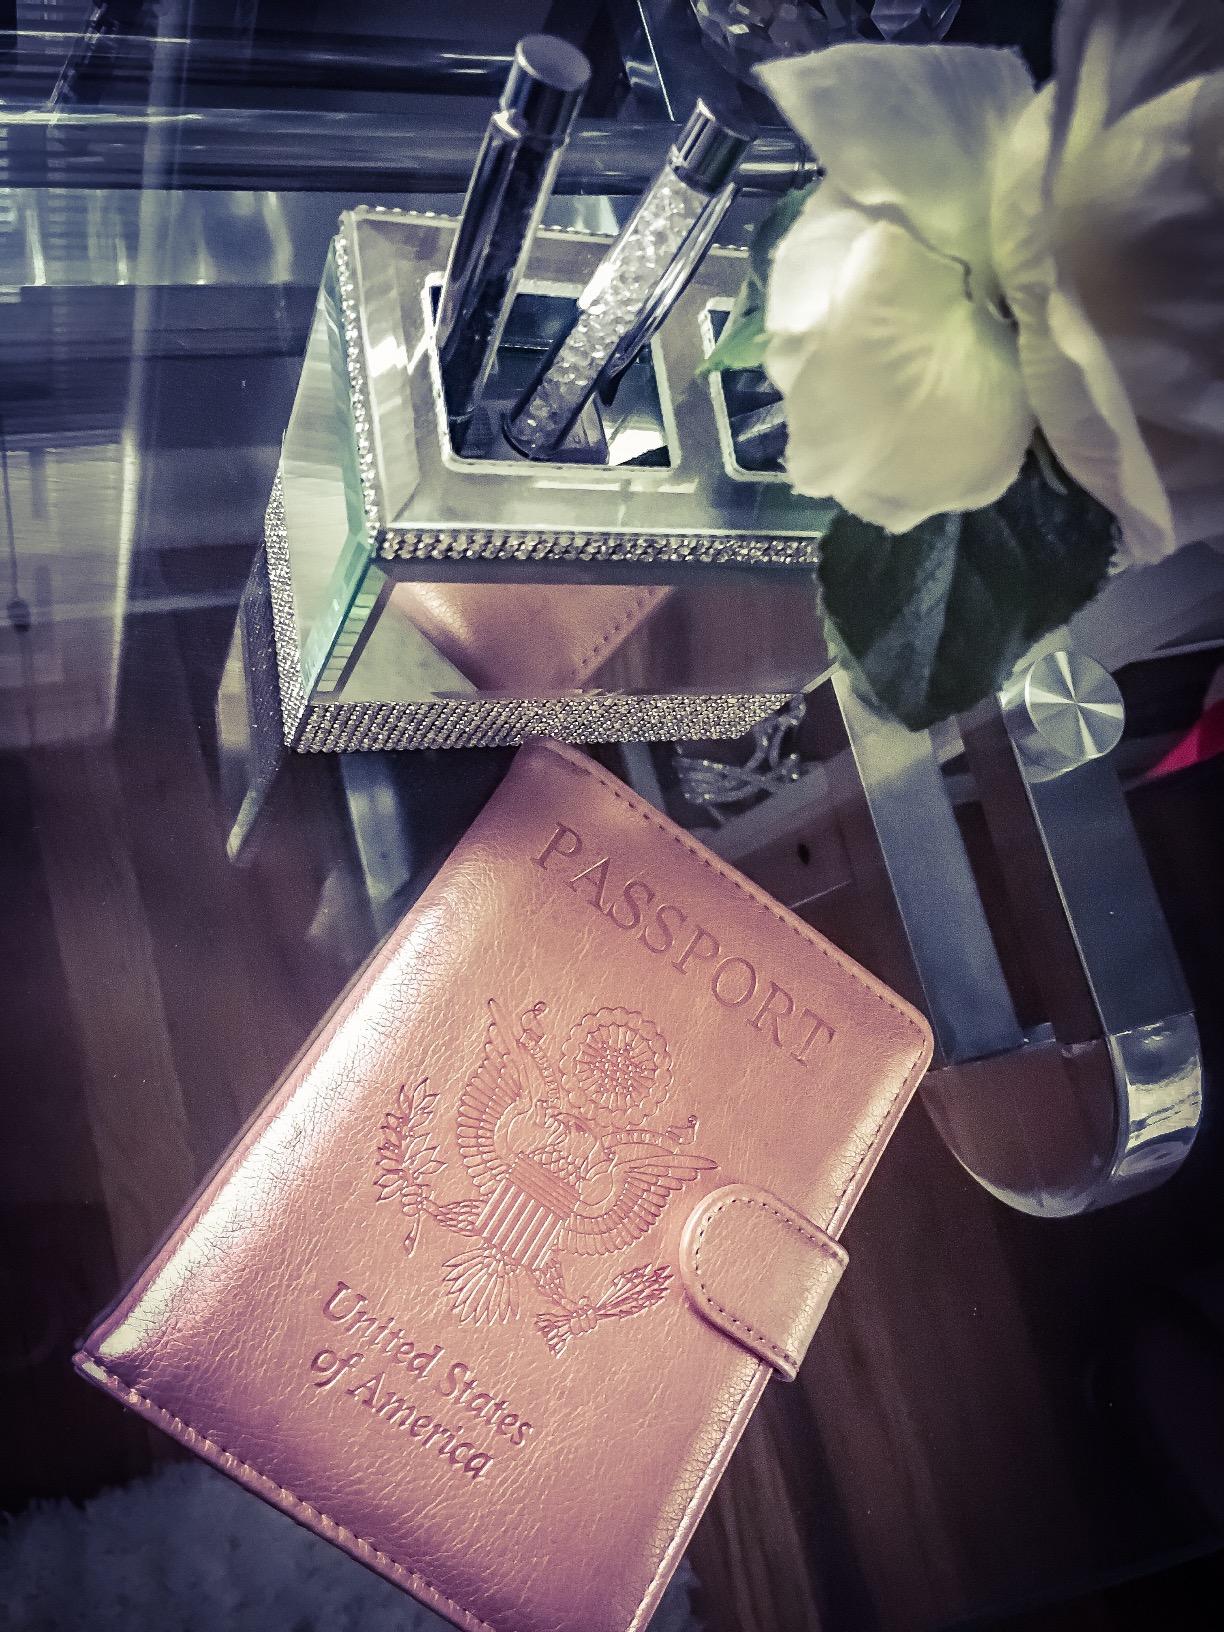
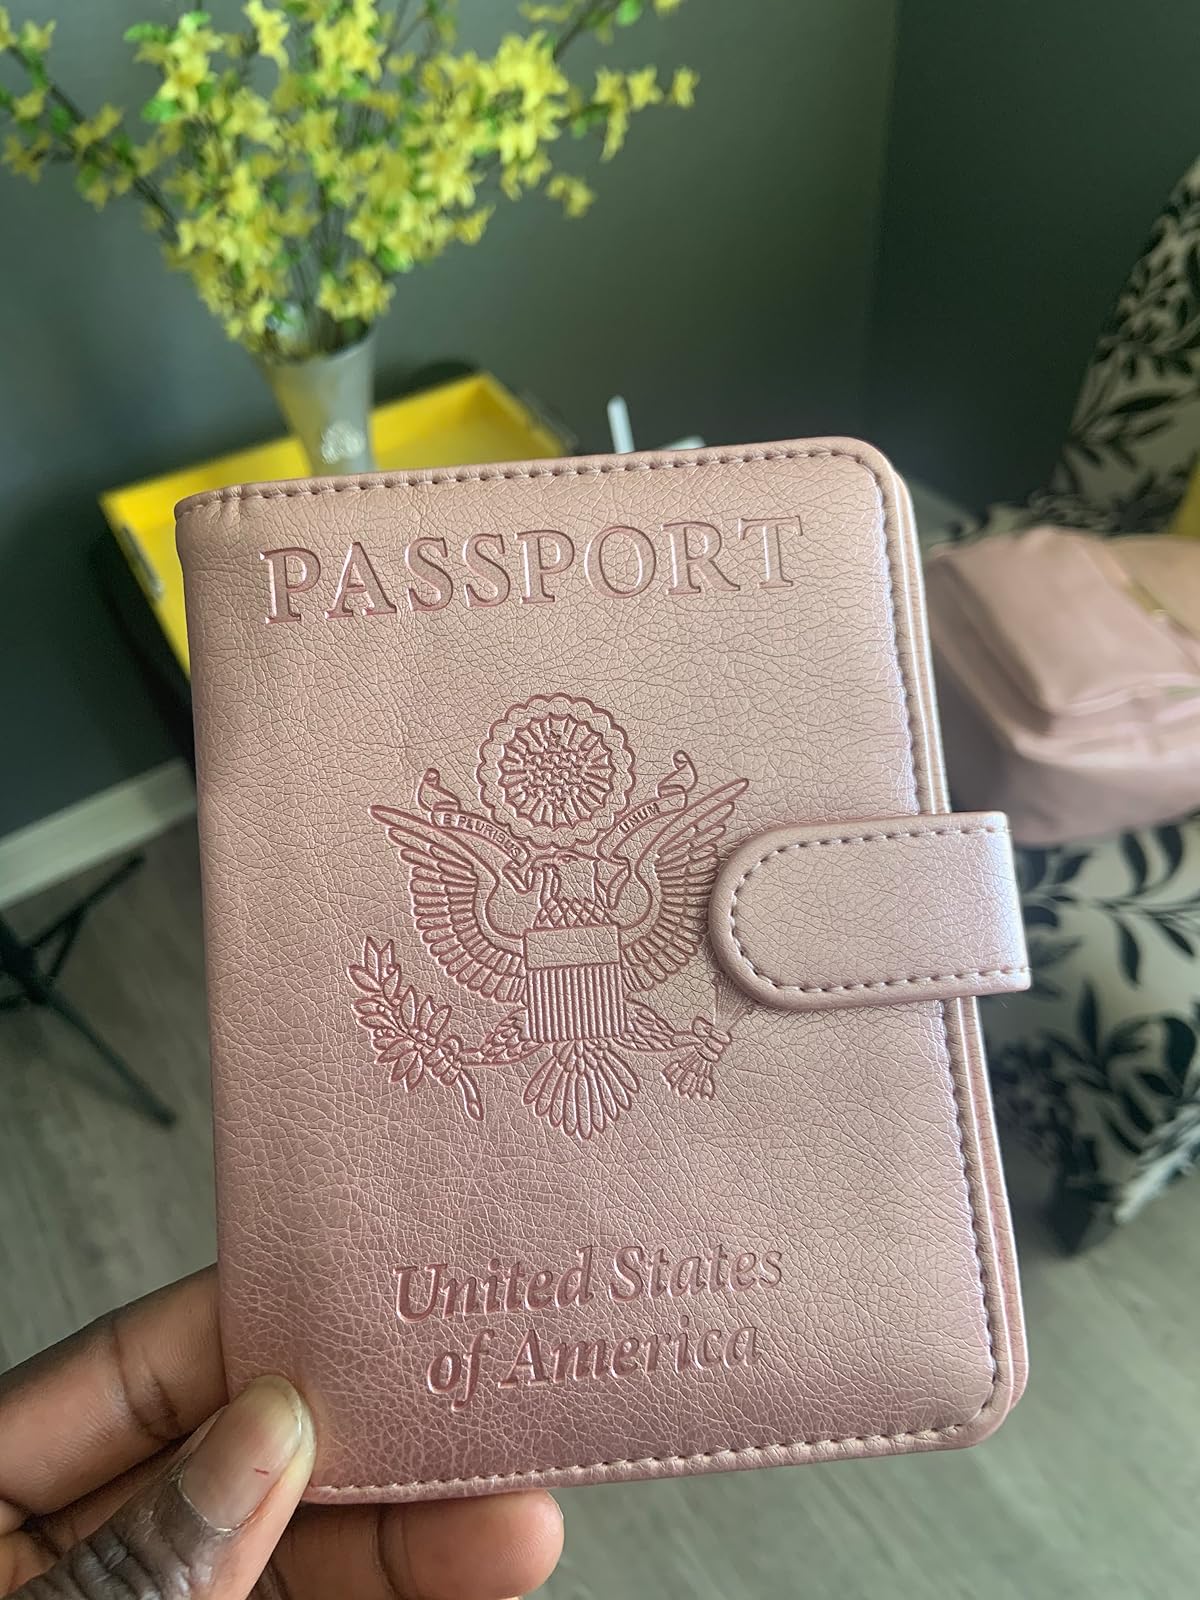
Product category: accessories_wallet
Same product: yes